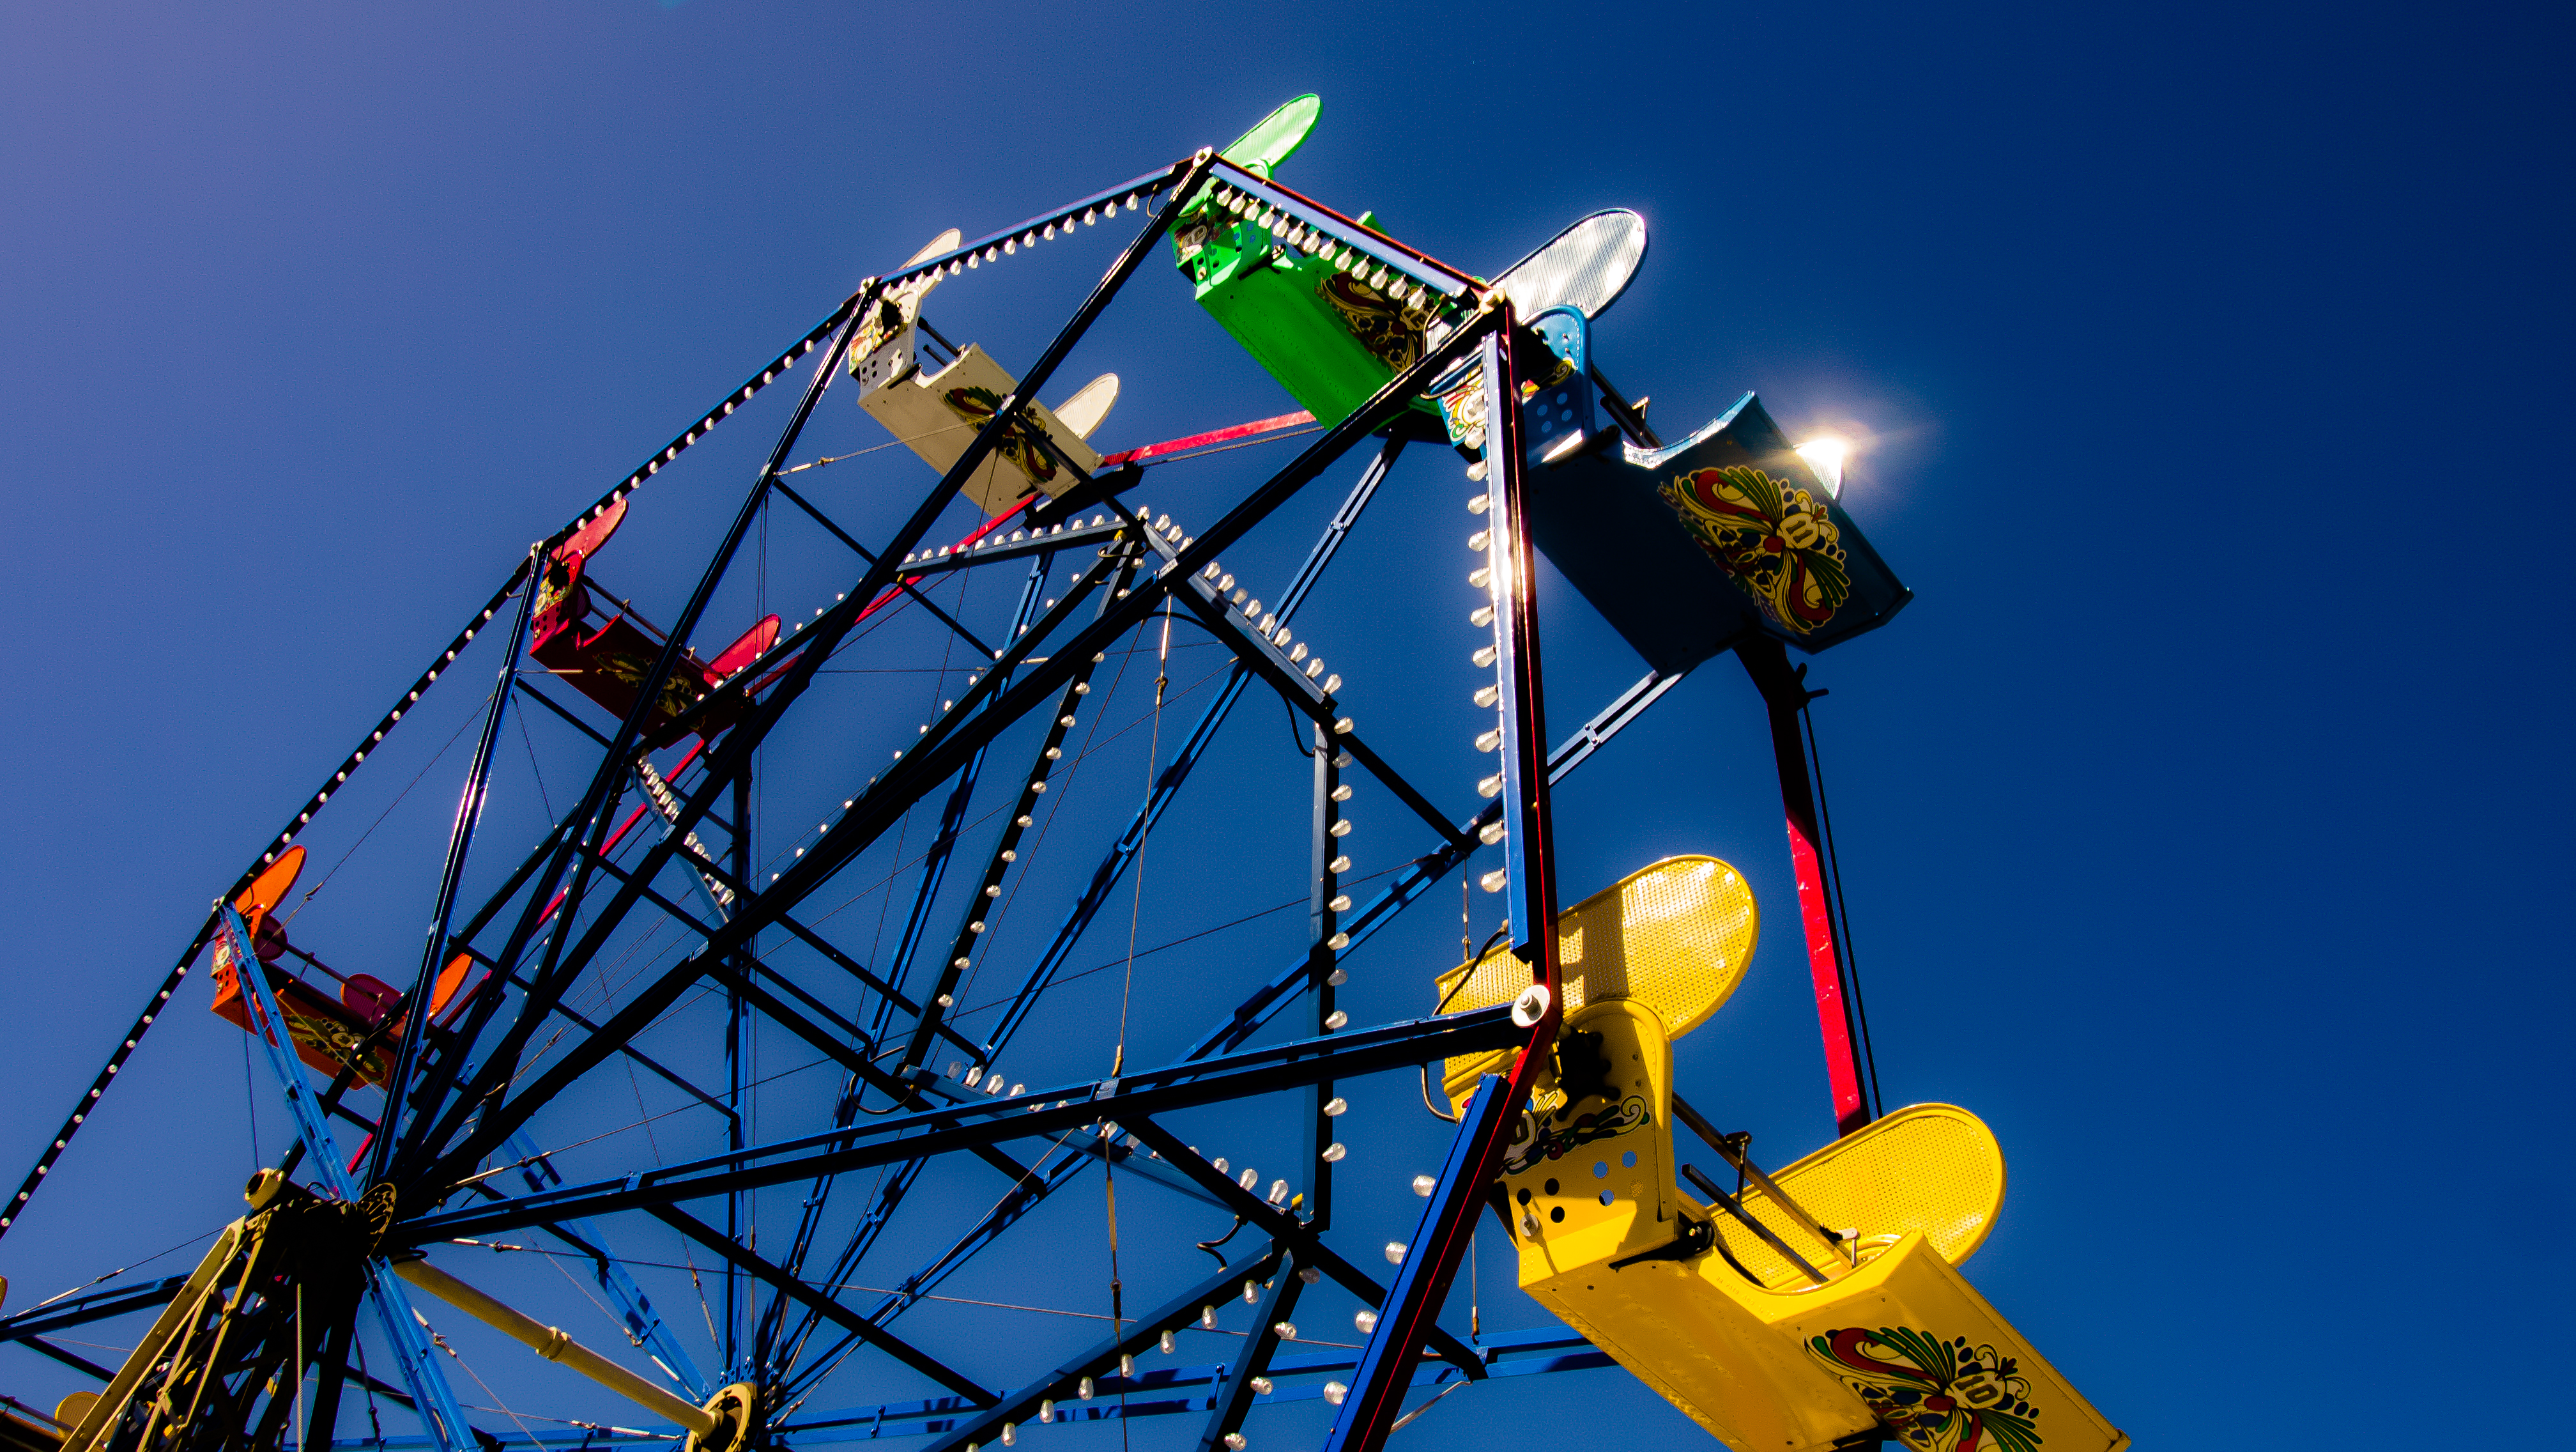
beach, structure, sky, sun, wheel, recreation, clear, green, red, ferris wheel, carnival, amusement park, park, harbor, blue, yellow, circle, family, creativecommons, colors, fun, tourist attraction, ferris, vibrant, newport, amusement ride, outdoor recreation